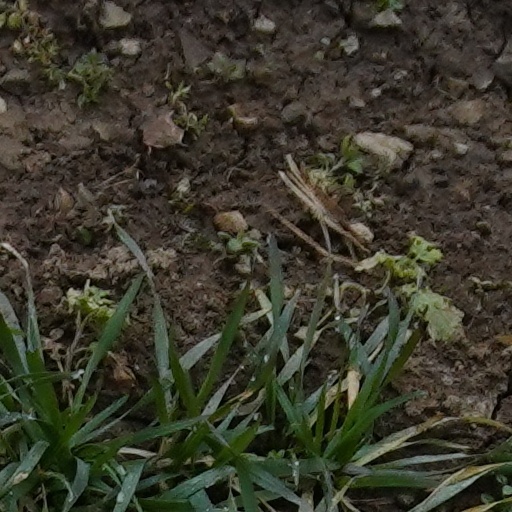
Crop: wheat